Thapa dynasty

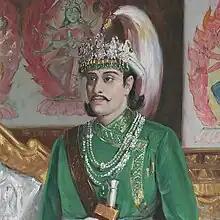
Portrait of King Rajendra Bikram Shah, a supporter of the anti-Thapa faction

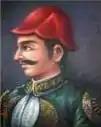
Rana Jang Pande, the leader of Pande family

Bhimsen had committed atrocities against the Pande family by being involved in the execution of Nepalese Chief Kazi Damodar Pande. Rana Jang Pande, the youngest son of Damodar Pande, was a supporter of Senior Queen Samrajya Laxmi and had planned for the downfall of the 31-year Thapa rule. In the Nepalese court, the rivalry between the two queens rose where the Senior Queen supported the Pandes, while the Junior Queen supported the Thapas. Bhimsen went to his ancestral home in Gorkha for some time, making Ranabir Singh Thapa as "Acting Mukhtiyar". Rana Jang Pande, the leading member of Pande aristocratic family and his brother, Ranadal Pande, was elevated in the Nepal Darbar.